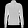
Label: Pullover